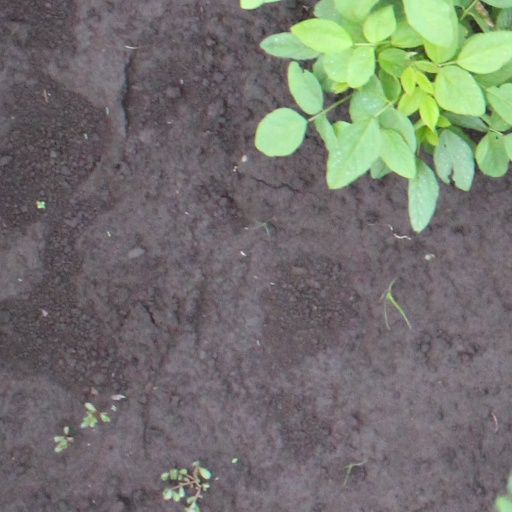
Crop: soybean